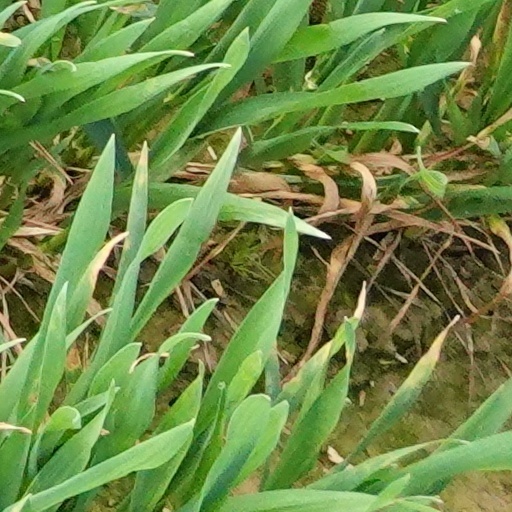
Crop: wheat